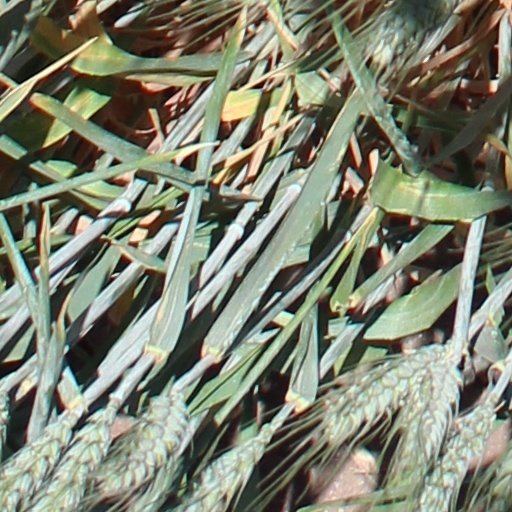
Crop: wheat